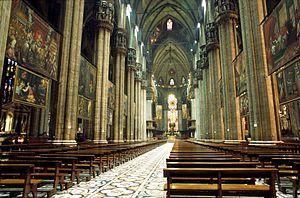
Saint Charles Borromée, né à Arona le 2 octobre 1538 et mort à Milan le 3 novembre 1584, est un prélat italien du XVIᵉ siècle, archevêque de Milan et cardinal de l'Église catholique. Grand artisan dans son diocèse de la Réforme catholique voulue par le concile de Trente, il est considéré comme un modèle d'évêque post-tridentin. Canonisé dès 1610 par le pape Paul V, il est liturgiquement commémoré le 4 novembre.
Les Quadroni de San Carlo sont un cycle de deux séries de tableaux de grandes dimensions, 54 dont 28 peintures sur toile, qui célèbrent la vie et les miracles de saint Charles Borromée, premier saint de la Contre-Réforme, dans la nef du Dôme de Milan.